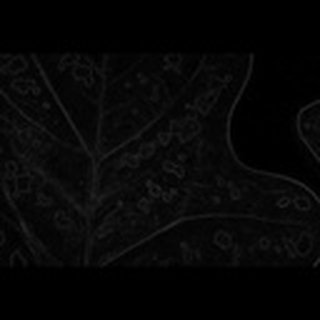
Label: cotton_target_spot